William C. Baker

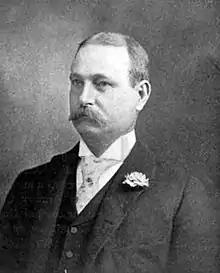
Engraving

William Cotter Baker (March 15, 1858 – 1931) was a lawyer and 20th mayor of Providence, Rhode Island.